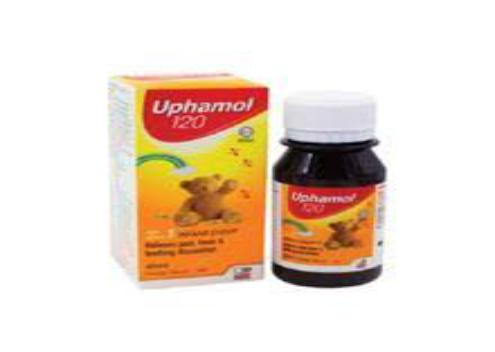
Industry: Medical